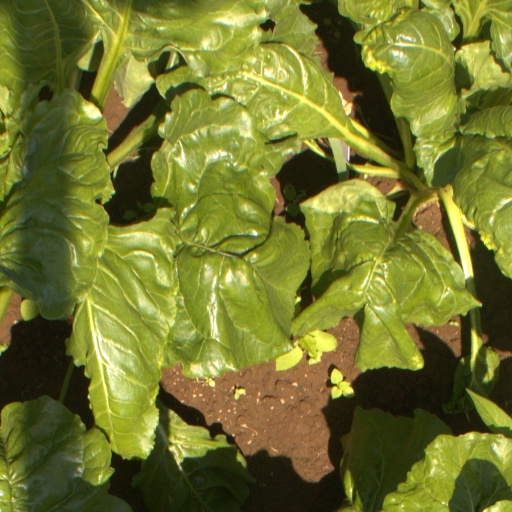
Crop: sugar beet